Puçol

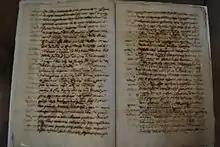
Municipal charter of Puçol (1317)

Jaume I gave rise to the Asalit Gudal, who gave the 40 Christians to populate on 29 November 1242. In May 1243, it returned to the king to sell 18,000 salary. The king, in November that year, gave the village and place Puçol, delivering a half to the bishop and Cabildo Valencia and the other at the convent of Roncesvalles which bought part of his 9000 salary to the Cabildo 1244. The 1262 population is given a letter to 27 residents. In 1288 the bishop of Valencia, Romuald Peset, Puçol allocating income to the house of charity.